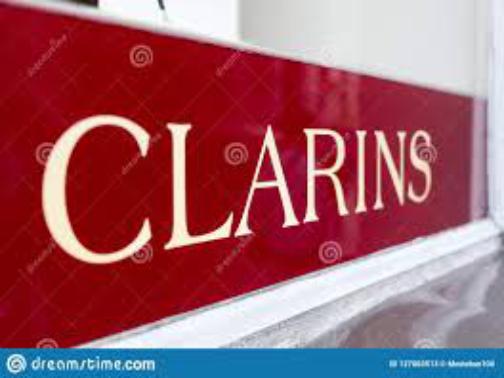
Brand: clarins
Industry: Necessities